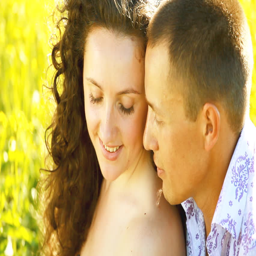
person - up portrait of a couple in love .